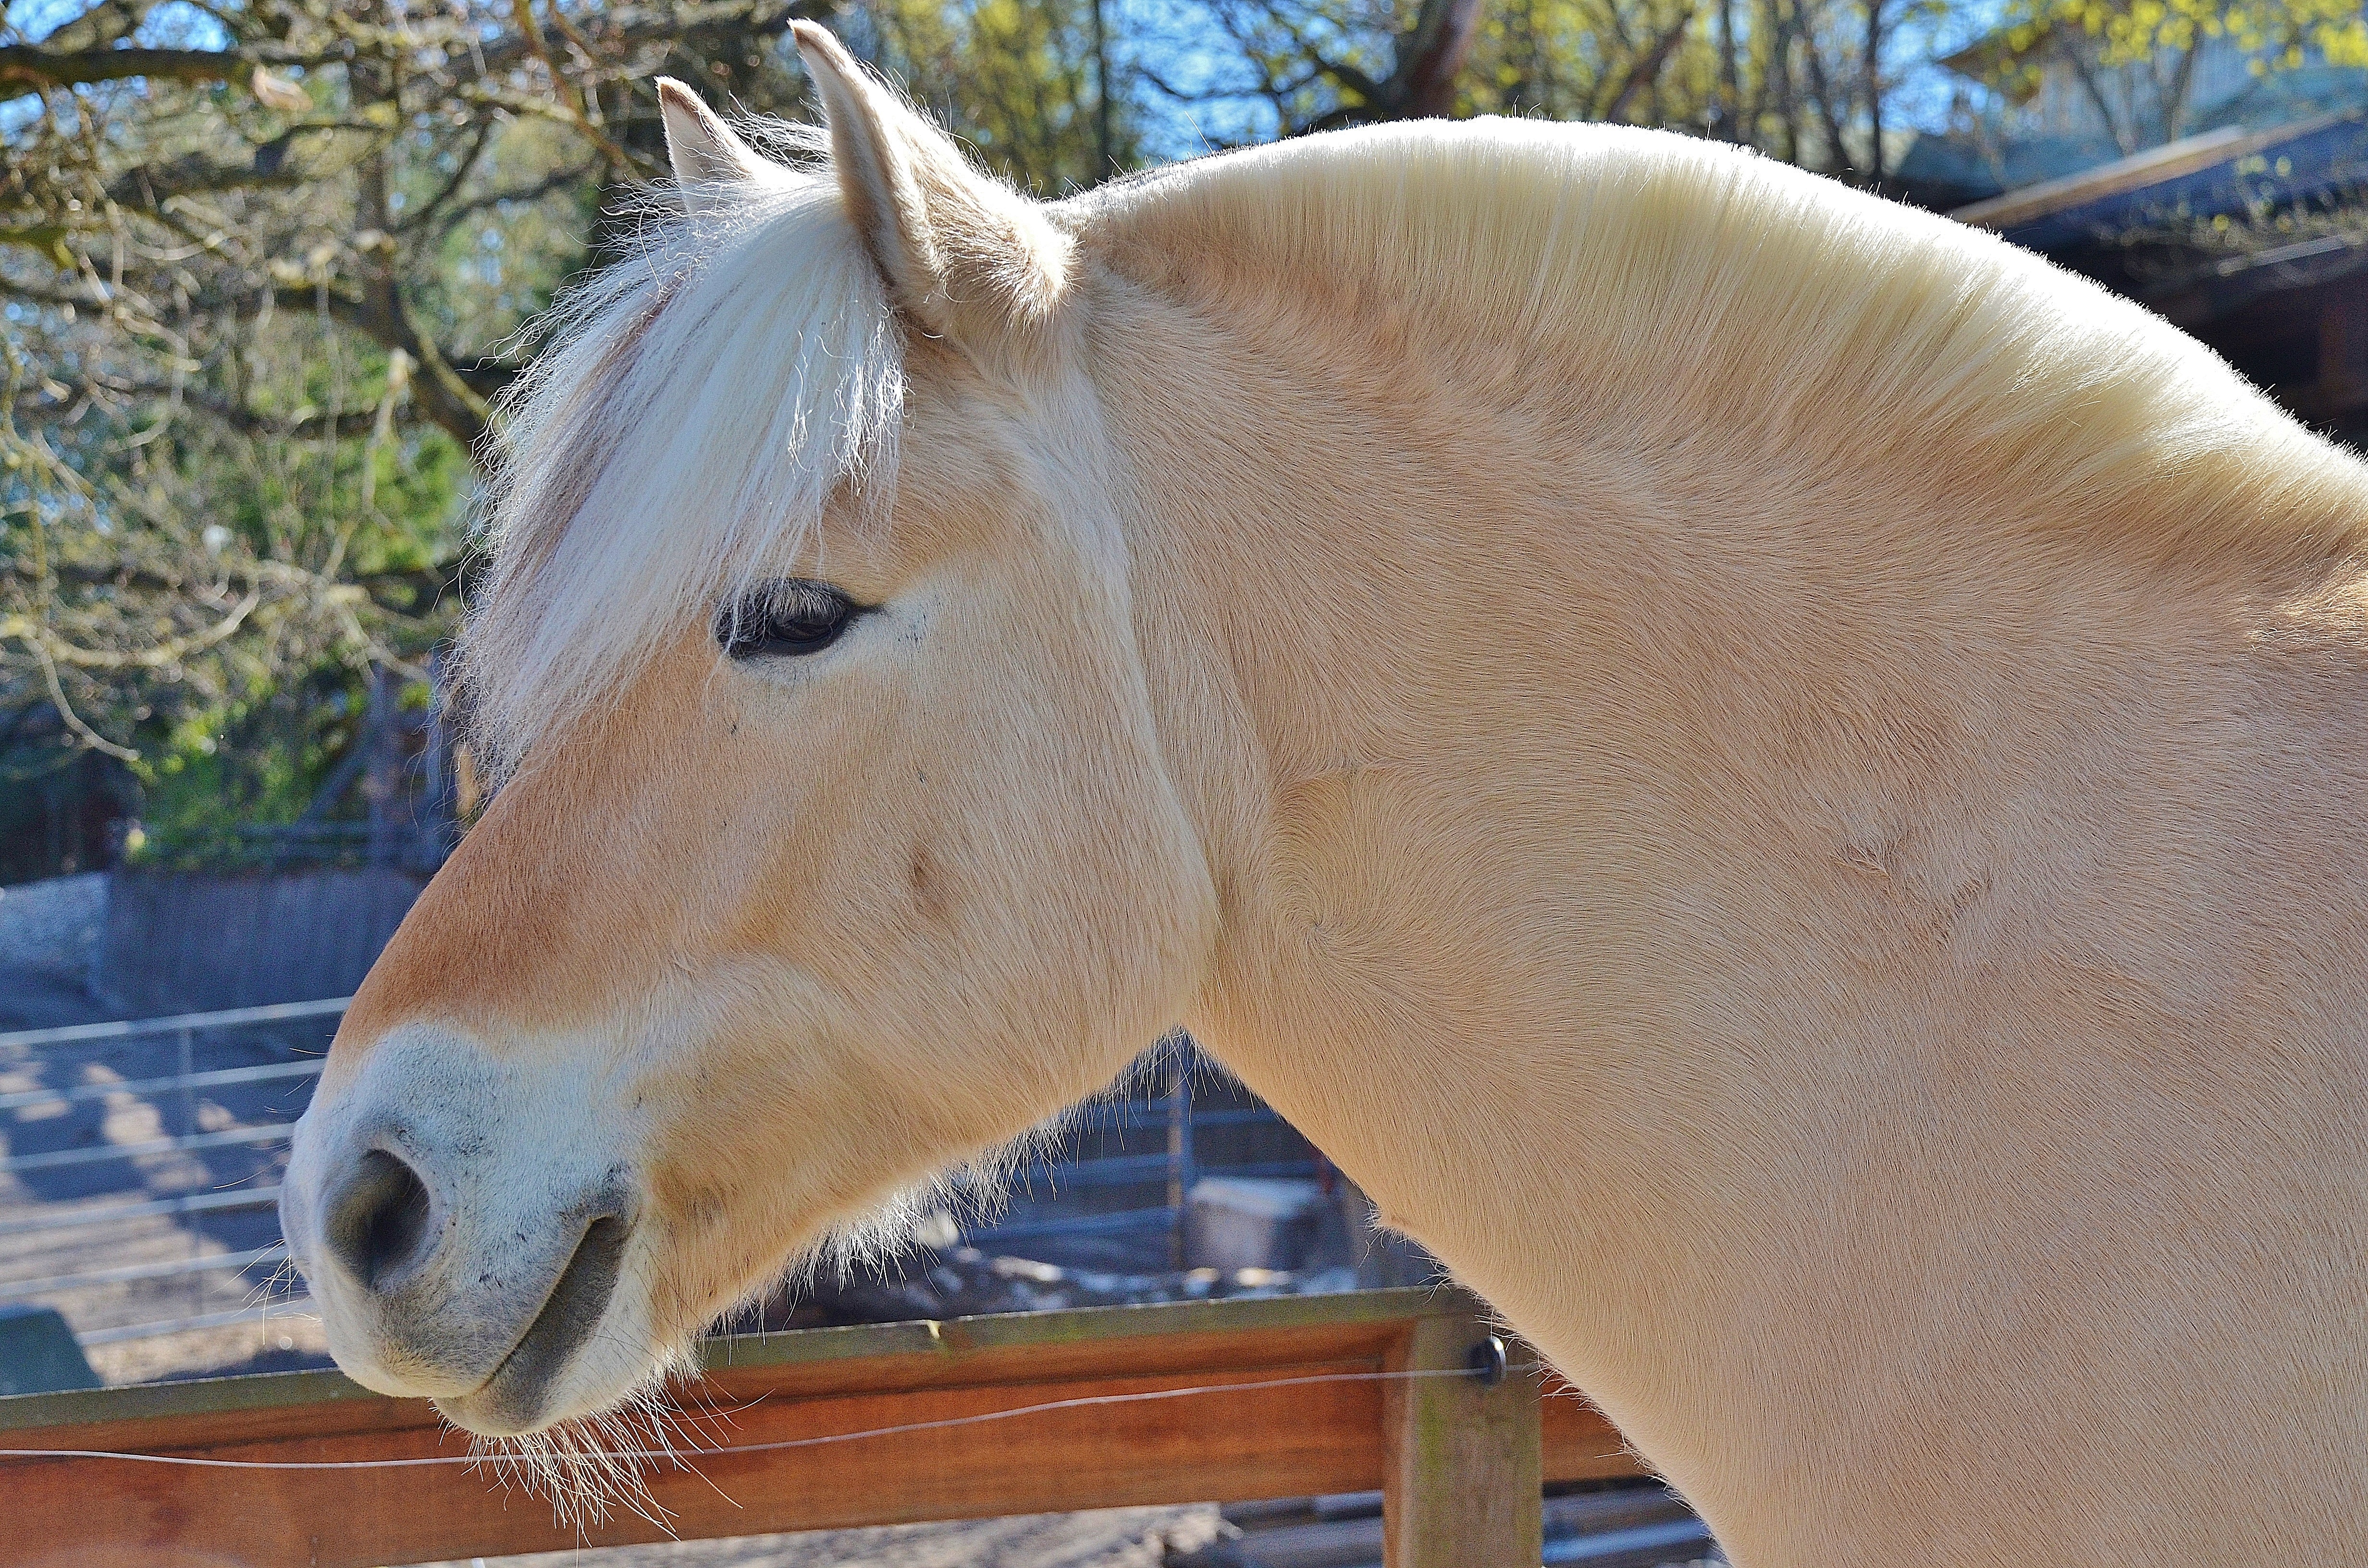
farm, animal, wild, horse, mammal, stallion, mane, fauna, vertebrate, mare, horse like mammal, mustang horse